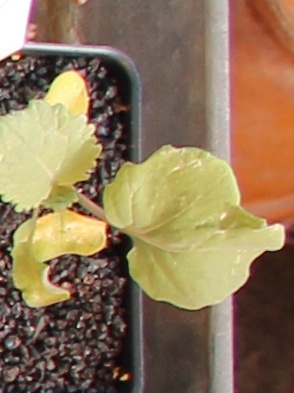
Label: Canola